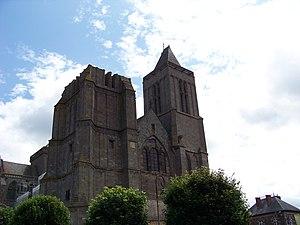
Cathédrale Saint-Samson, Dol de Bretagne, Pays dolois, BretagneBrezhoneg: Iliz veur Sant Samzun, Dol, Bro Zol, Breizh